Frigyes Hollósi (actor)

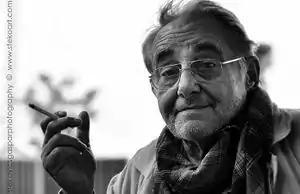
Frigyes Hollósi

Frigyes Hollósi (21 April 1941 – 5 December 2012) was a Hungarian actor. He was born in Budapest, as Frigyes Weininger.